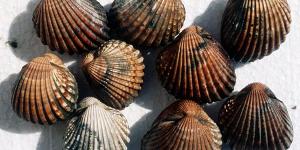
almejas zarandeadas